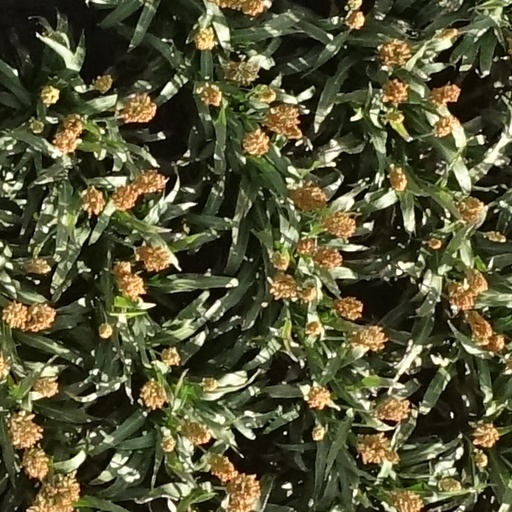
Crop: sorghum